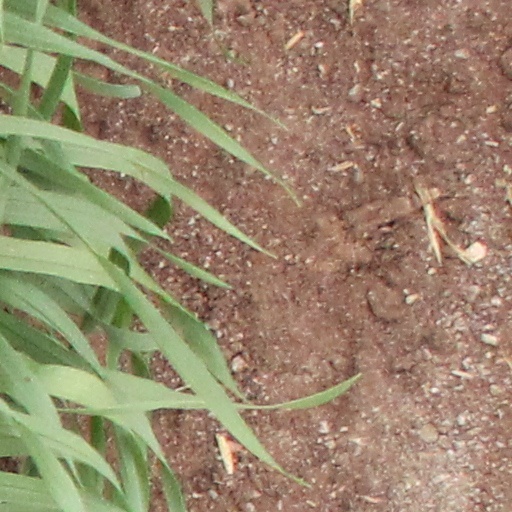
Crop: wheat